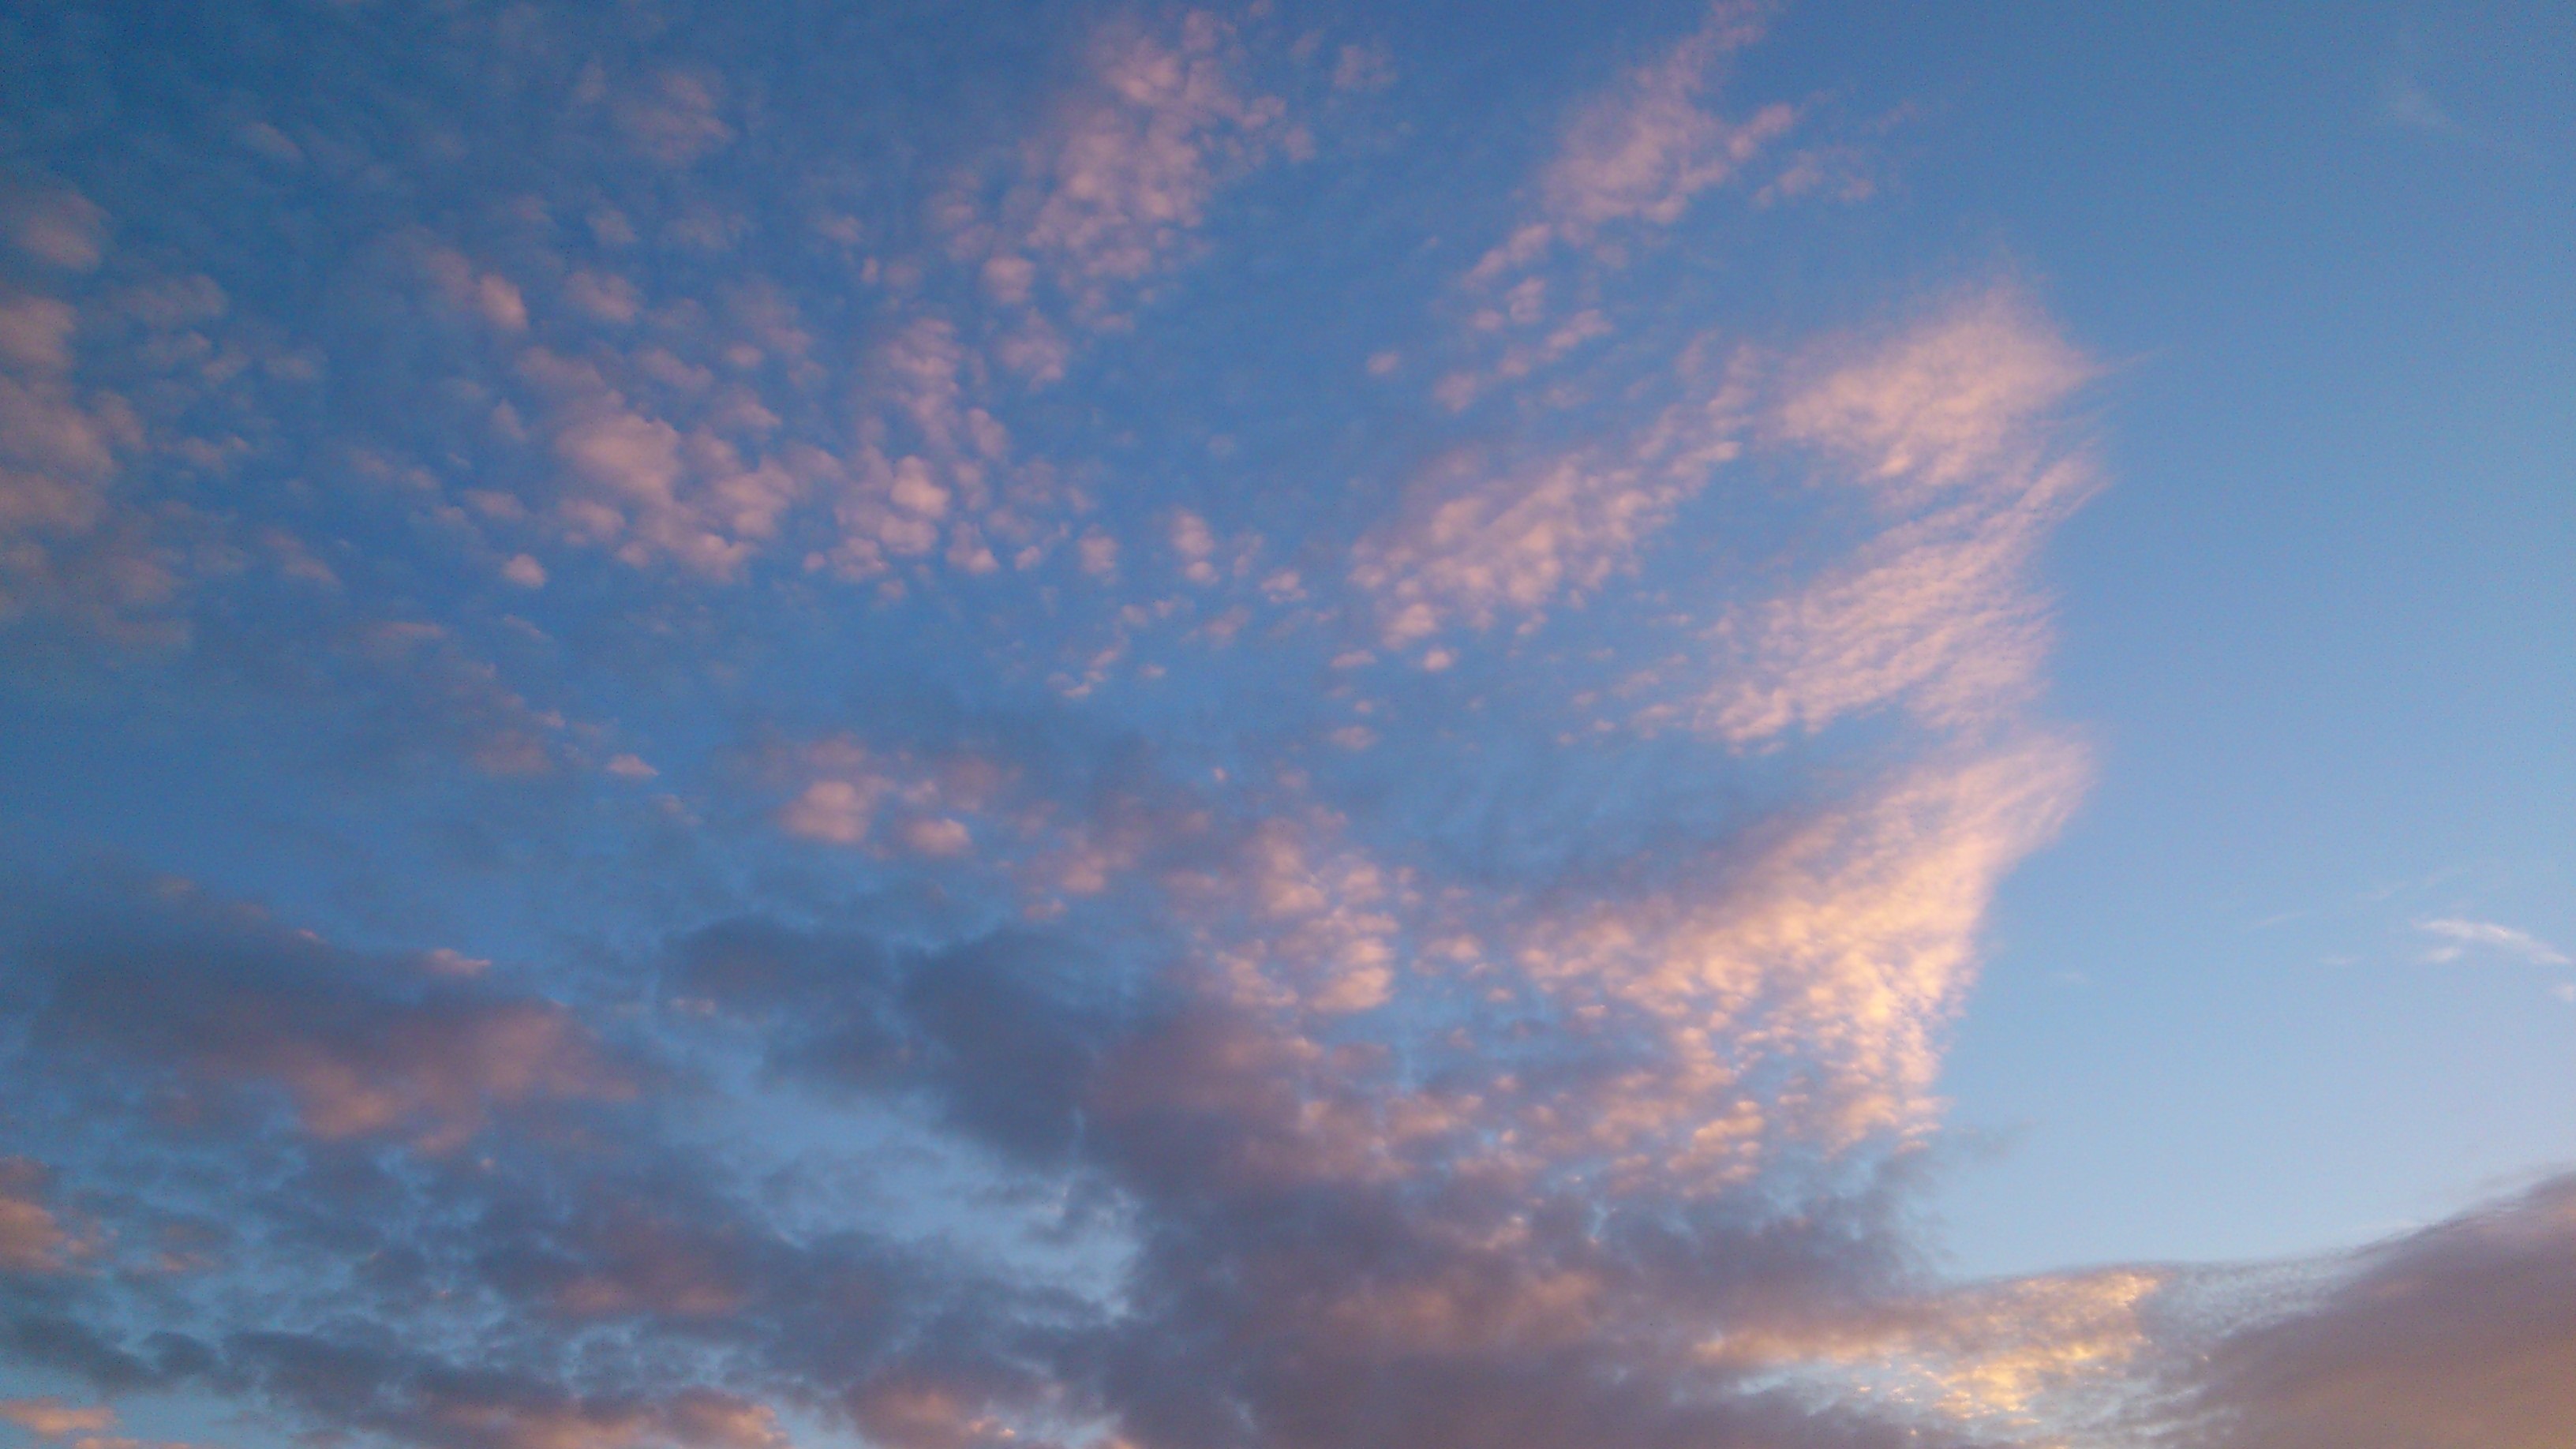
nature, horizon, cloud, sky, sunrise, sunset, sunlight, morning, dawn, atmosphere, dusk, evening, cumulus, rest, clouds, beautiful, mood, afterglow, clouds form, meteorological phenomenon, red sky at morning